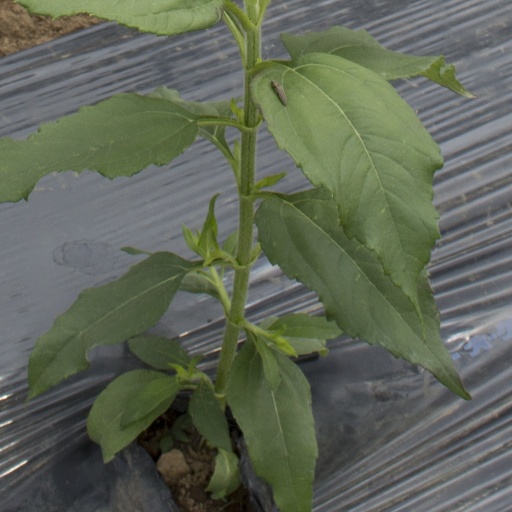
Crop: Jerusalem artichoke